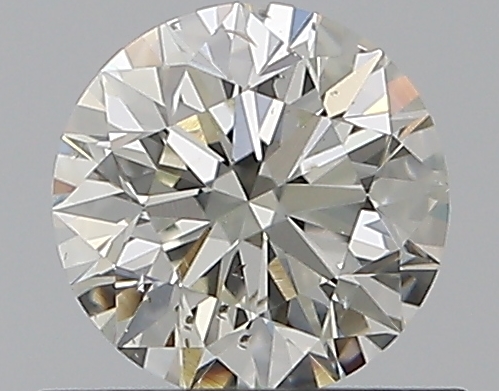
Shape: round
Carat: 0.5
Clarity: SI1
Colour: K
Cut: EX
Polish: EX
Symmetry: EX
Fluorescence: N
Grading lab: GIA
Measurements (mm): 5.02 x 5.05 x 3.18